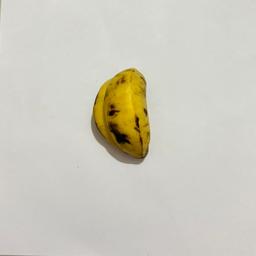
Banana variety: Sabri Kola